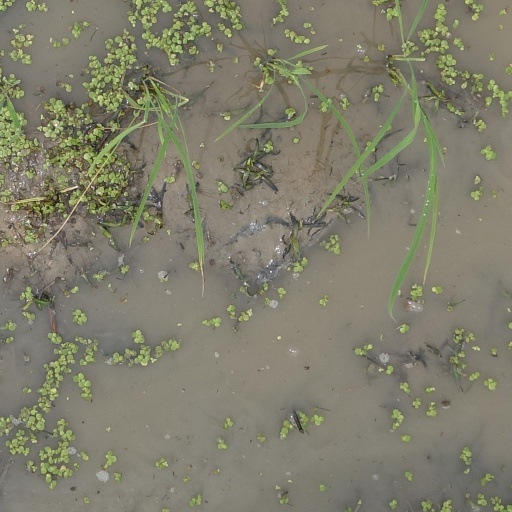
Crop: rice